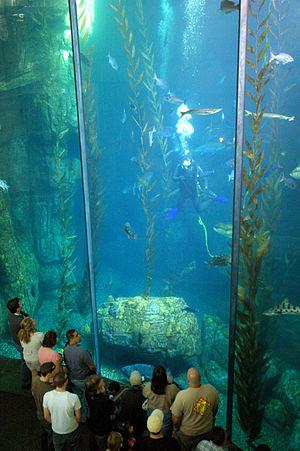
L'aquarium du Pacifique est un aquarium public et un institut de recherche situé à Long Beach en Californie. Géré par une association à but non lucratif, il est inscrit à l'Association des zoos et des aquariums.